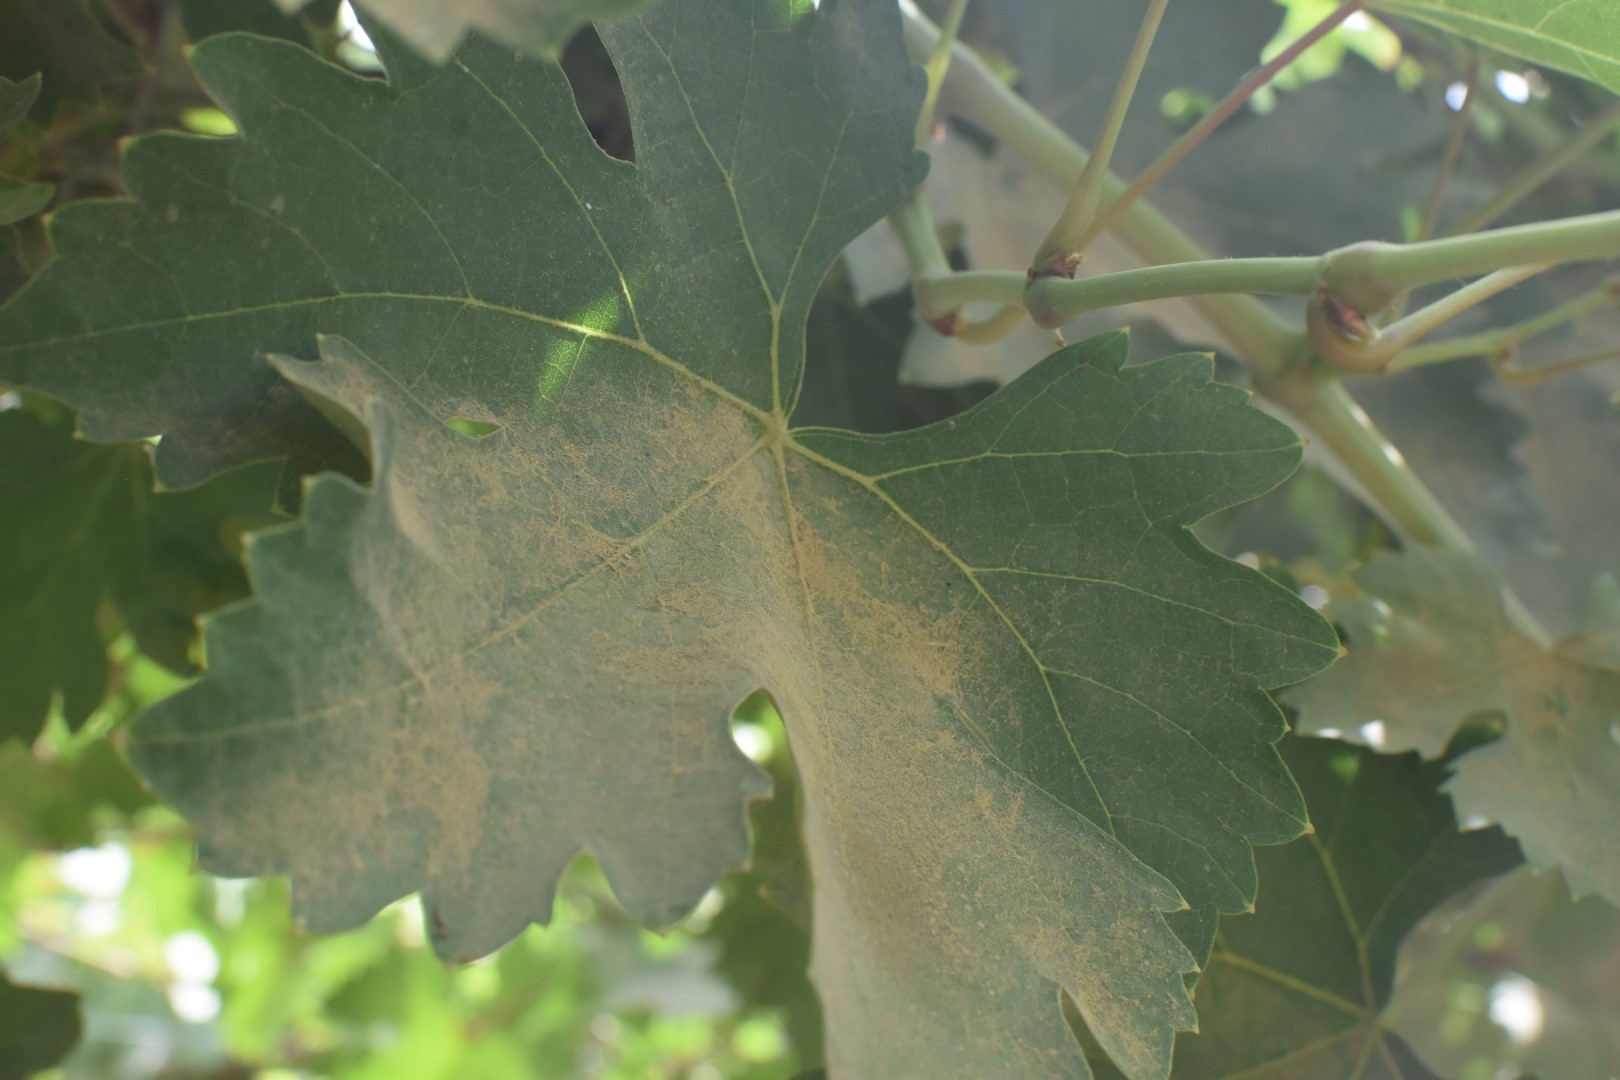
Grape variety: Riasi